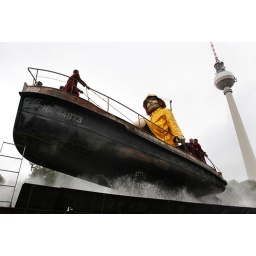
The Little Giantess rides in a boat in front of Berlin's TV tower on October 2, 2009. (DAVID GANNON/AFP/Getty Images)